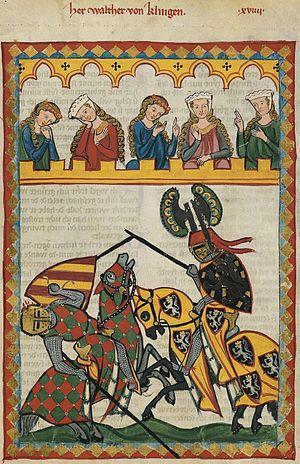
Découpage homogène de la page 52r